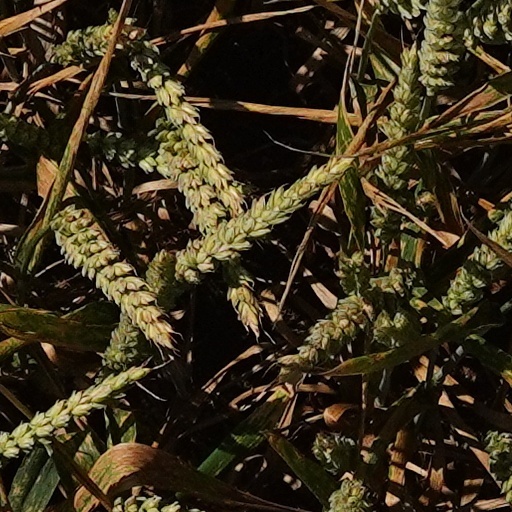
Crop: wheat